Roger de Beaumont

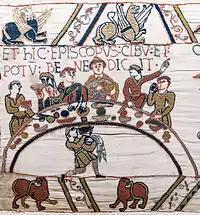
The feast at Hastings as depicted in the Bayeux Tapestry. Roger de Beaumont is possibly the bearded figure on the left.

Roger de Beaumont (c. 1015 – 29 November 1094), feudal lord (French: "seigneur") of Beaumont-le-Roger and of Pont-Audemer in Normandy, was a powerful Norman nobleman and close advisor to William the Conqueror.